Vaux-le-Vicomte

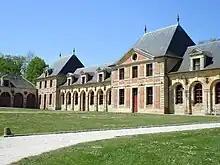
Service building in brick and stone

Vaux-le-Vicomte was originally planned to be constructed in brick and stone, but after the mid-century, as the middle classes began to imitate this style, aristocratic circles began using stone exclusively. Rather late in the design process, Fouquet and Le Vau switched to stone, a decision that may have been influenced by the use of stone at François Mansart's Château de Maisons. The service buildings flanking the large "avant-cour" to the north of the house remained in brick and stone, and other structures preceding them were in rubble-stone and plaster, a social ranking of building materials that would be common in France for a considerable length of time thereafter.